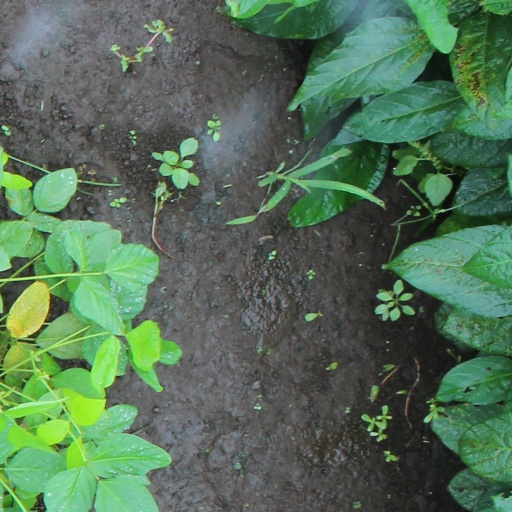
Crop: soybean